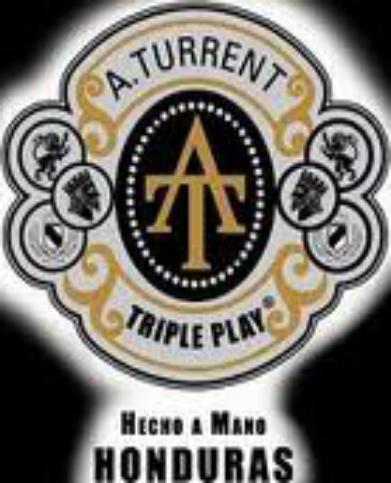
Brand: A. Turrent
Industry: Necessities